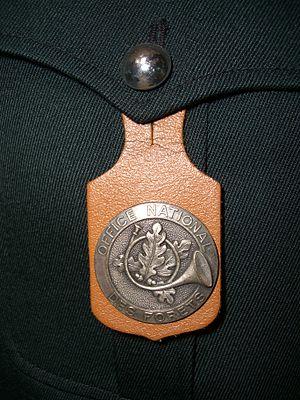
Insigne argenté sur patte de cuir de commissionnement au titre des Eaux et forêts pour l'Office national des forêts en 2006.
Les corps techniques de l'Office national des forêts sont astreints au port de l'uniforme réglementaire. Le personnel contractuel ne dispose que de la Tenue numéro trois portée sans grades.